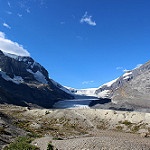
Scene: Outdoor